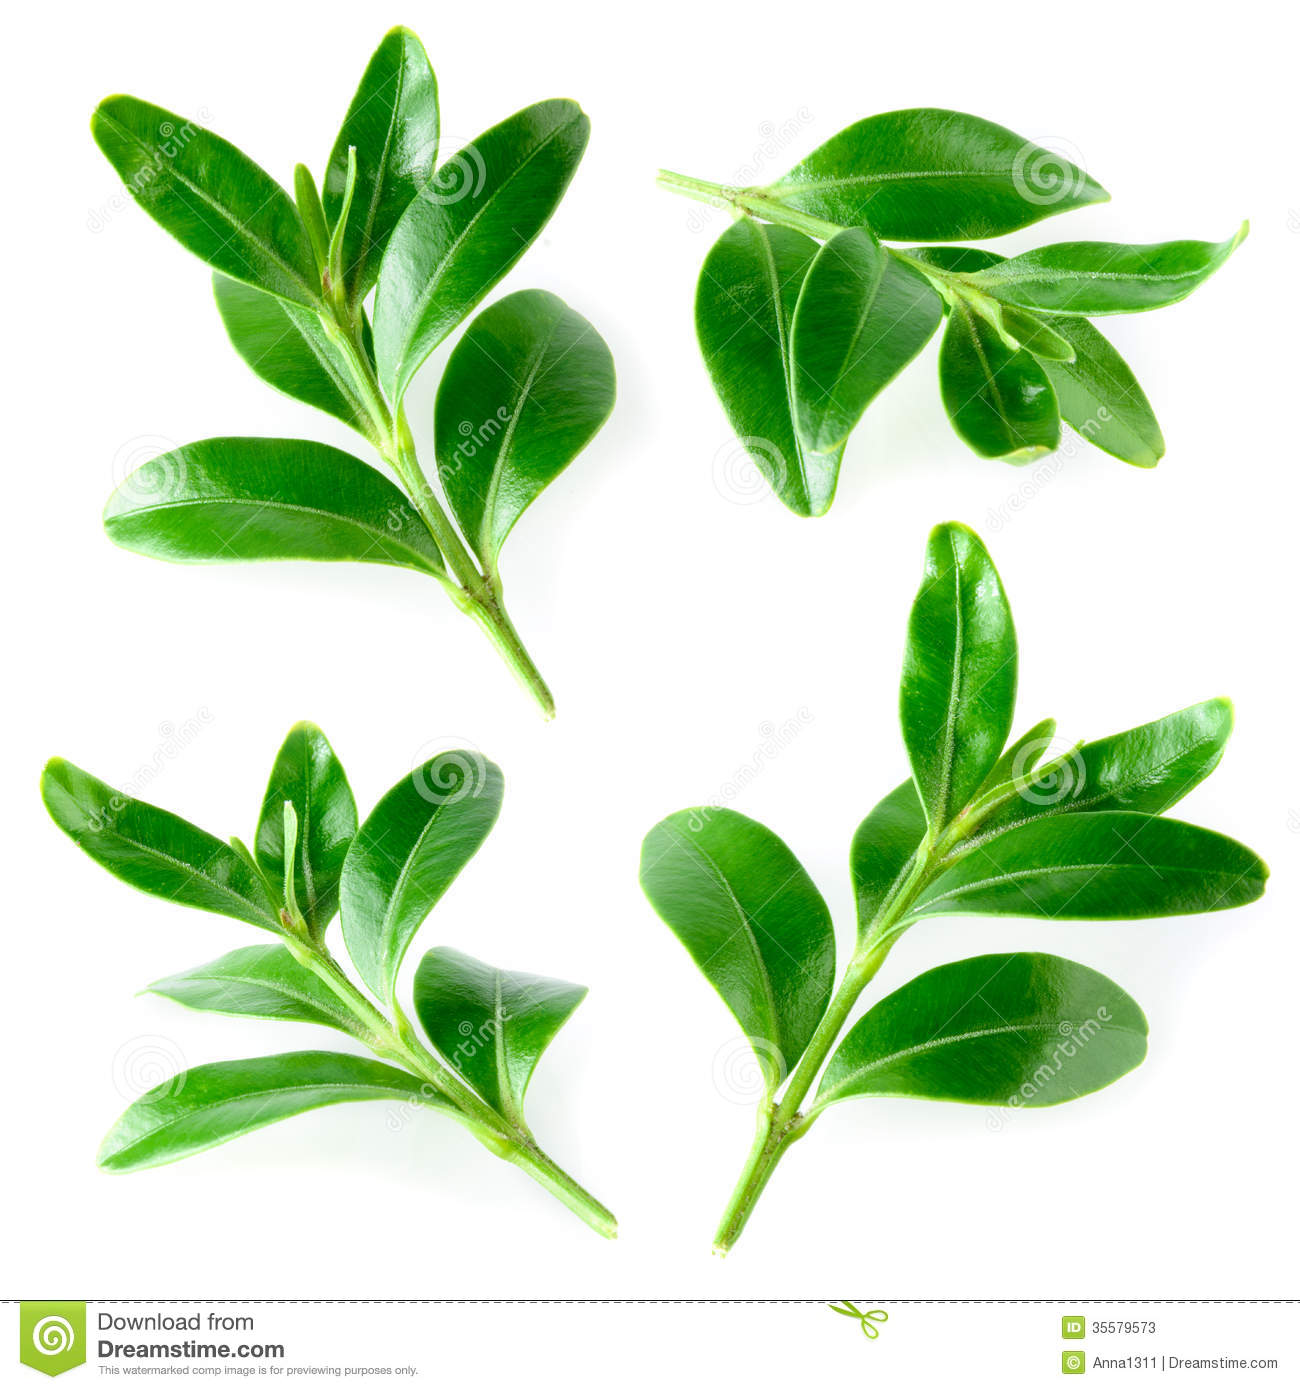
Labels: Blueberry leaf, Blueberry leaf, Blueberry leaf, Blueberry leaf, Blueberry leaf, Blueberry leaf, Blueberry leaf, Blueberry leaf, Blueberry leaf, Blueberry leaf, Blueberry leaf, Blueberry leaf, Blueberry leaf